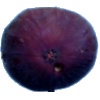
Label: fig